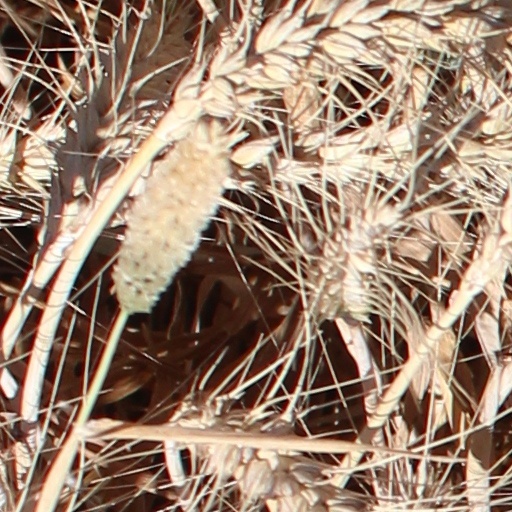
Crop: wheat